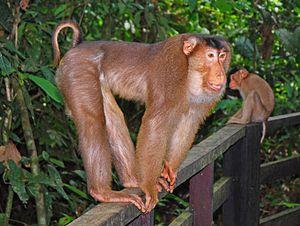
Le Macaque à queue de cochon des îles de la Sonde est une espèce de macaque vivant dans les forêts tropicales humides de l'Asie du Sud-Est.